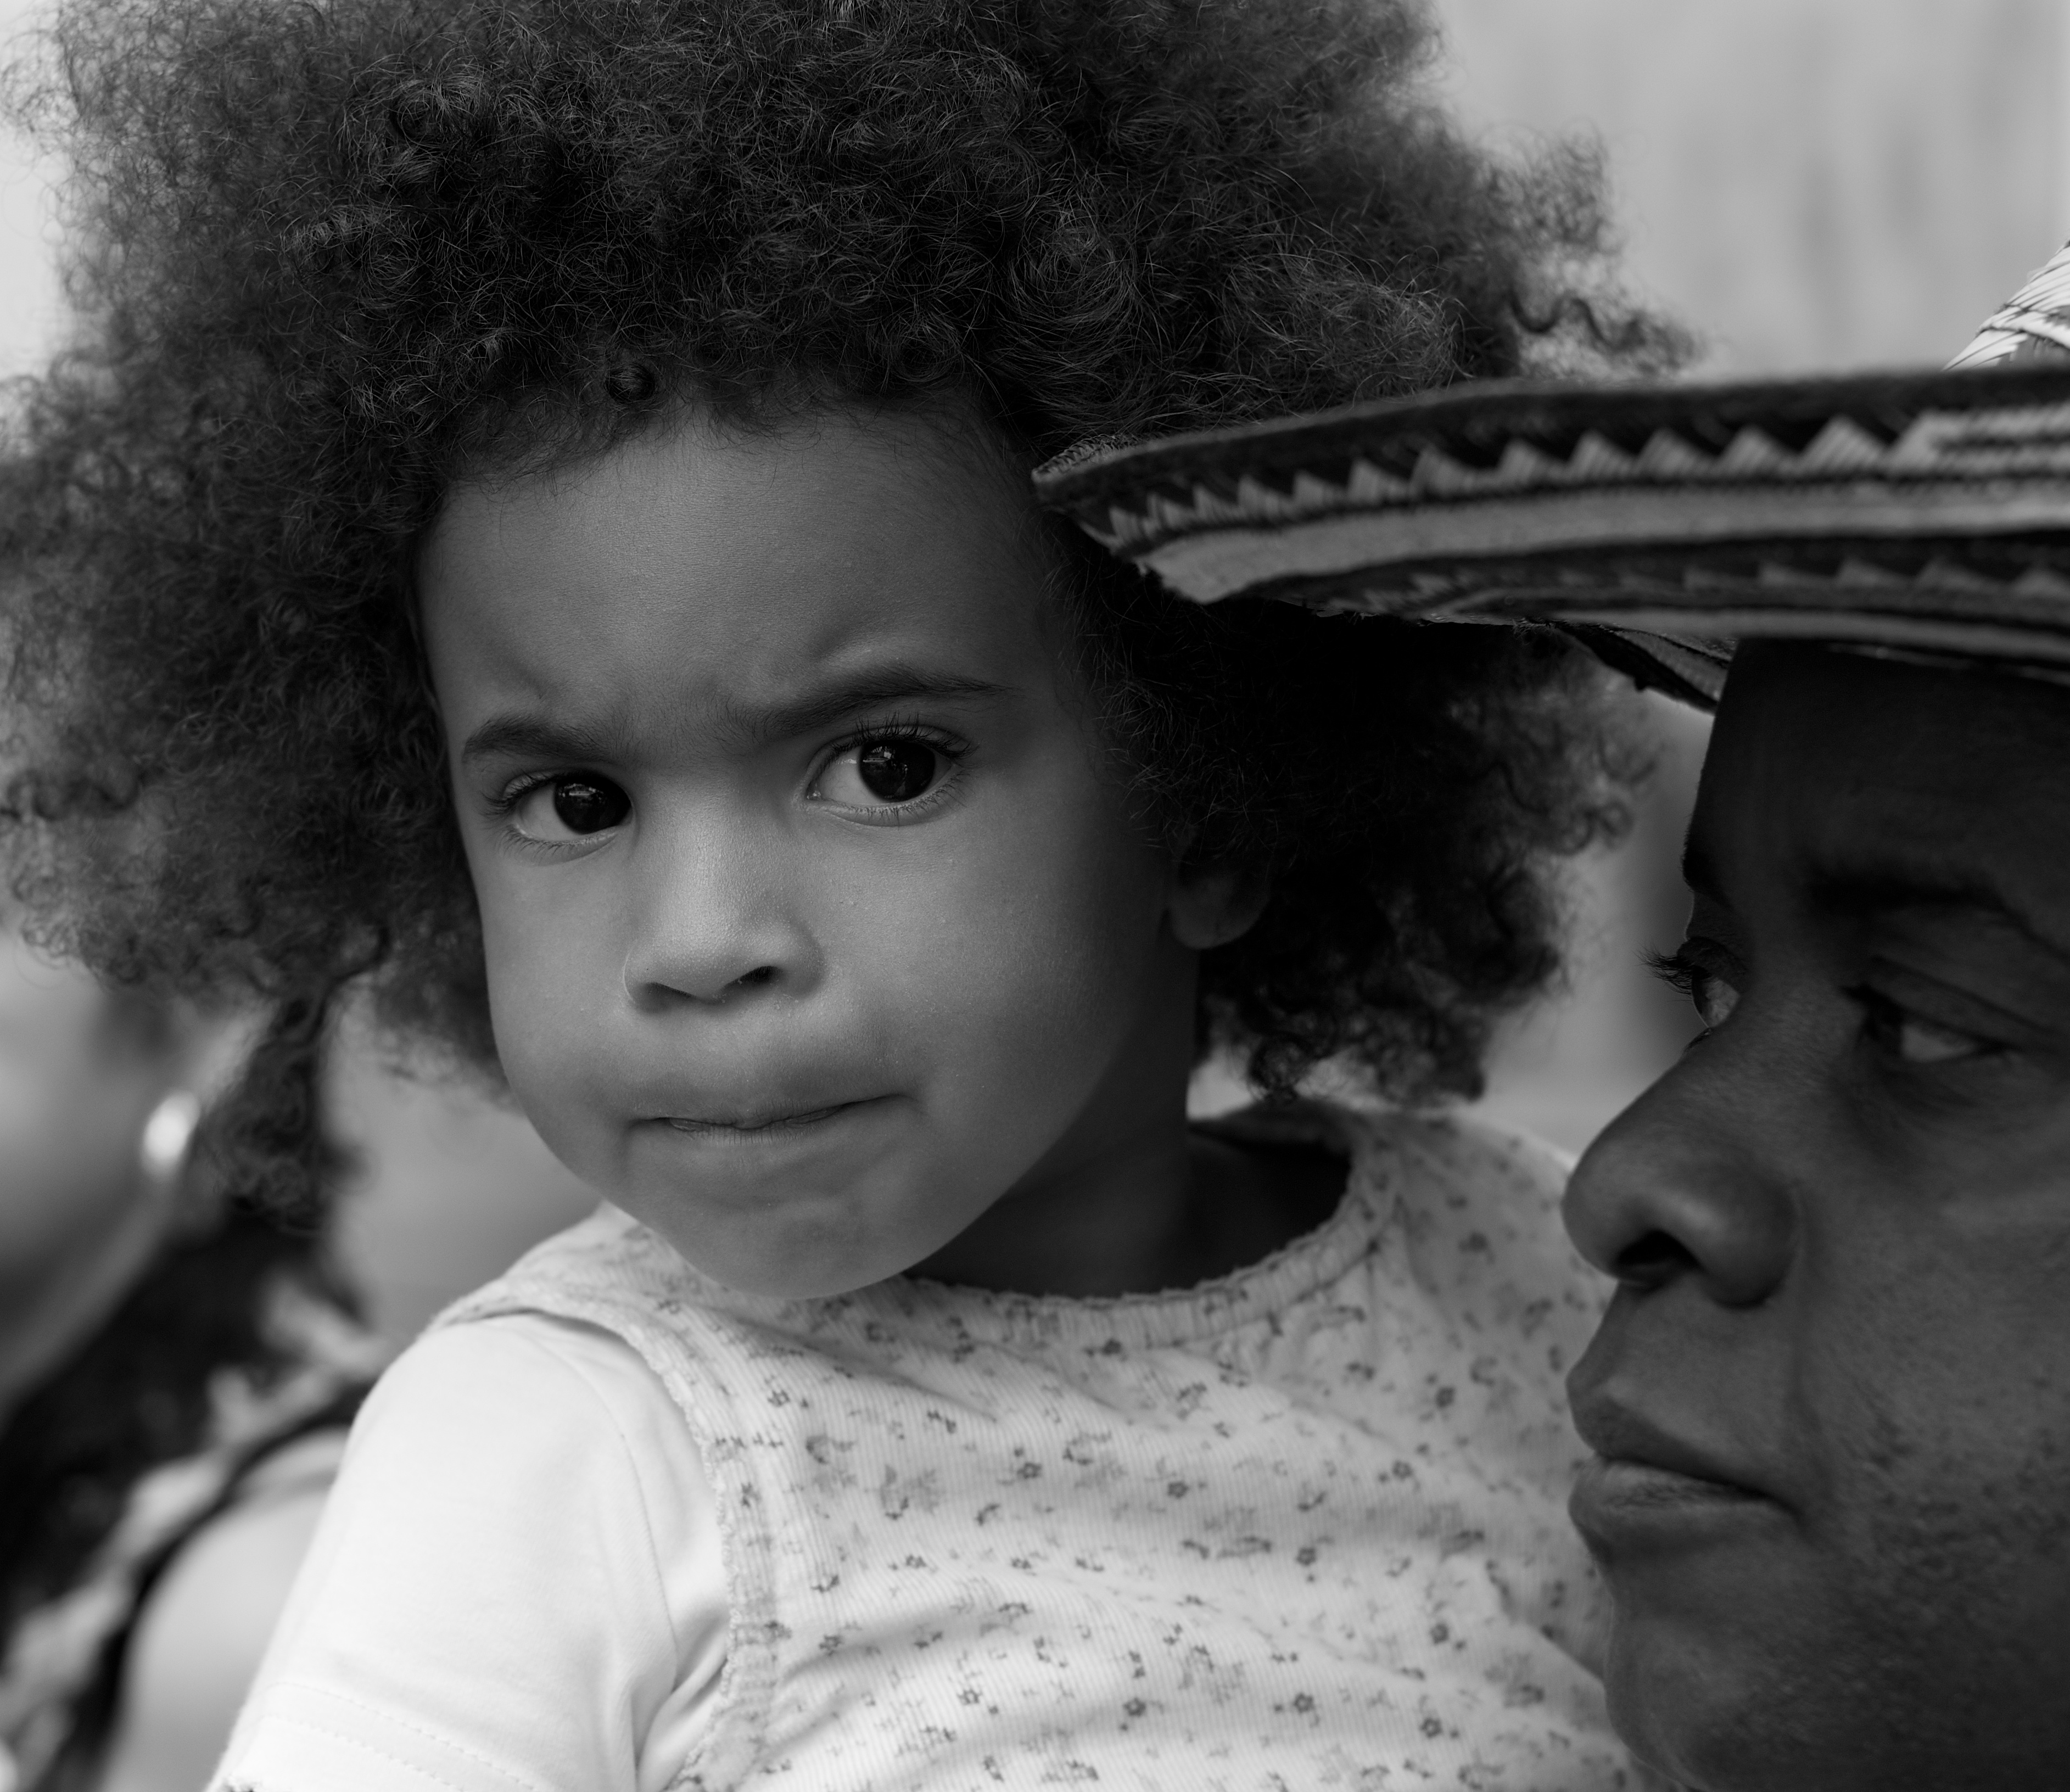
person, black and white, people, hair, white, street, photography, ebook, portrait, training, child, black, monochrome, hairstyle, smile, streetphotography, flickr, face, thomas, video, infant, toddler, eye, head, olympus, photograph, skin, beauty, omd, fuji, leica, emotion, monochrom, leuthard, hcb, thomasleuthard, streettogs, monochrome photography, portrait photography